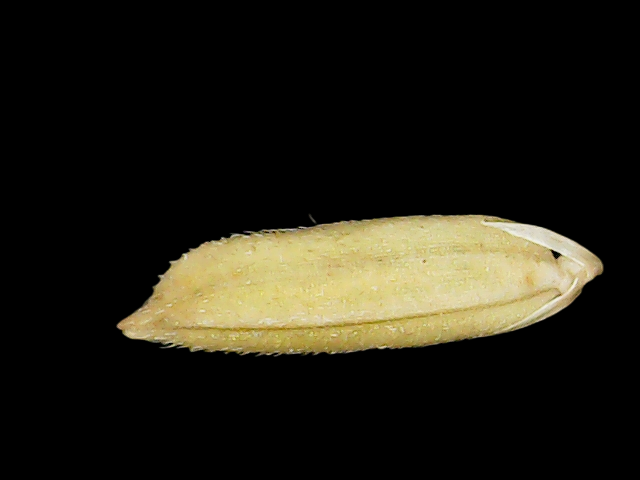
Rice variety: Binadhan21